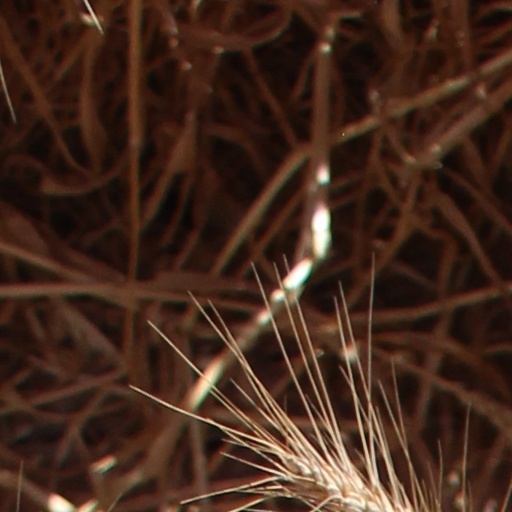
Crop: wheat